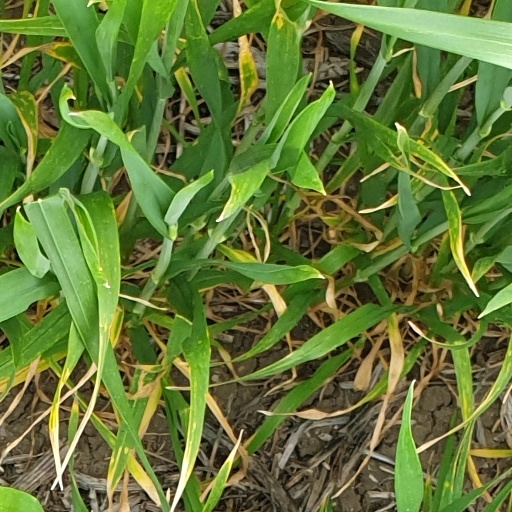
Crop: wheat